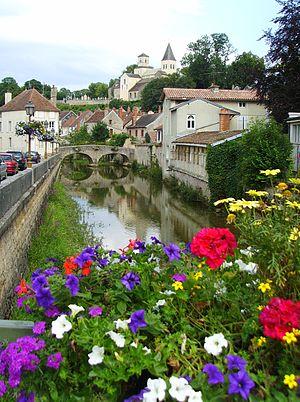
L'église Saint-Vorles depuis le centre ville
Châtillon-sur-Seine est une commune française située dans le canton de Châtillon-sur-Seine du département de la Côte-d'Or en région Bourgogne-Franche-Comté.